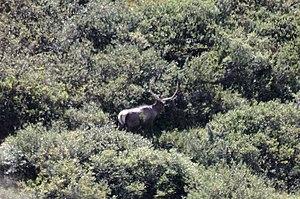
Ongulé dans la réserve naturelle de Naryn.
La réserve naturelle de Naryn ou réserve d’État de Naryn est une aire protégée kirghize située dans la province de Naryn. Créée en 1983, elle couvre 1 055,2 km².
Les forêts claires ripariennes d'Asie centrale forment une écorégion terrestre définie par le Fonds mondial pour la nature, qui appartient au biome des déserts et brousses xériques de l'écozone paléarctique. Ces forêts galeries, connues localement sous le nom de « tougaï », bordent les grands fleuves d'Asie centrale : le Syr-Daria, l'Amou-Daria, le Murghab, le Tedjen, l'Ili, le Zeravchan, le Vakhch et le Naryn.